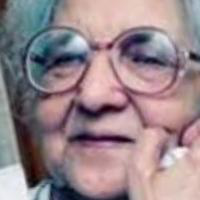
Age group: age 80 +